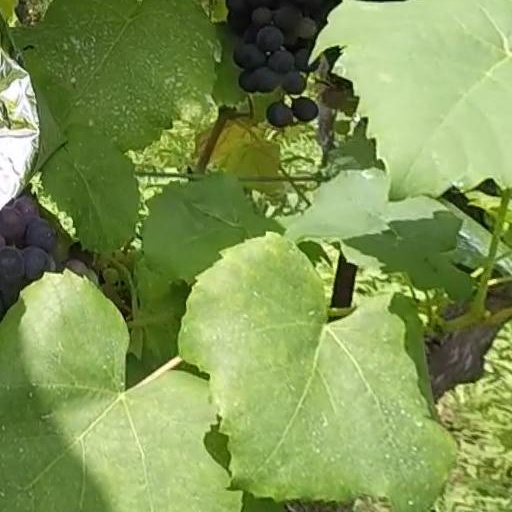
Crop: grape